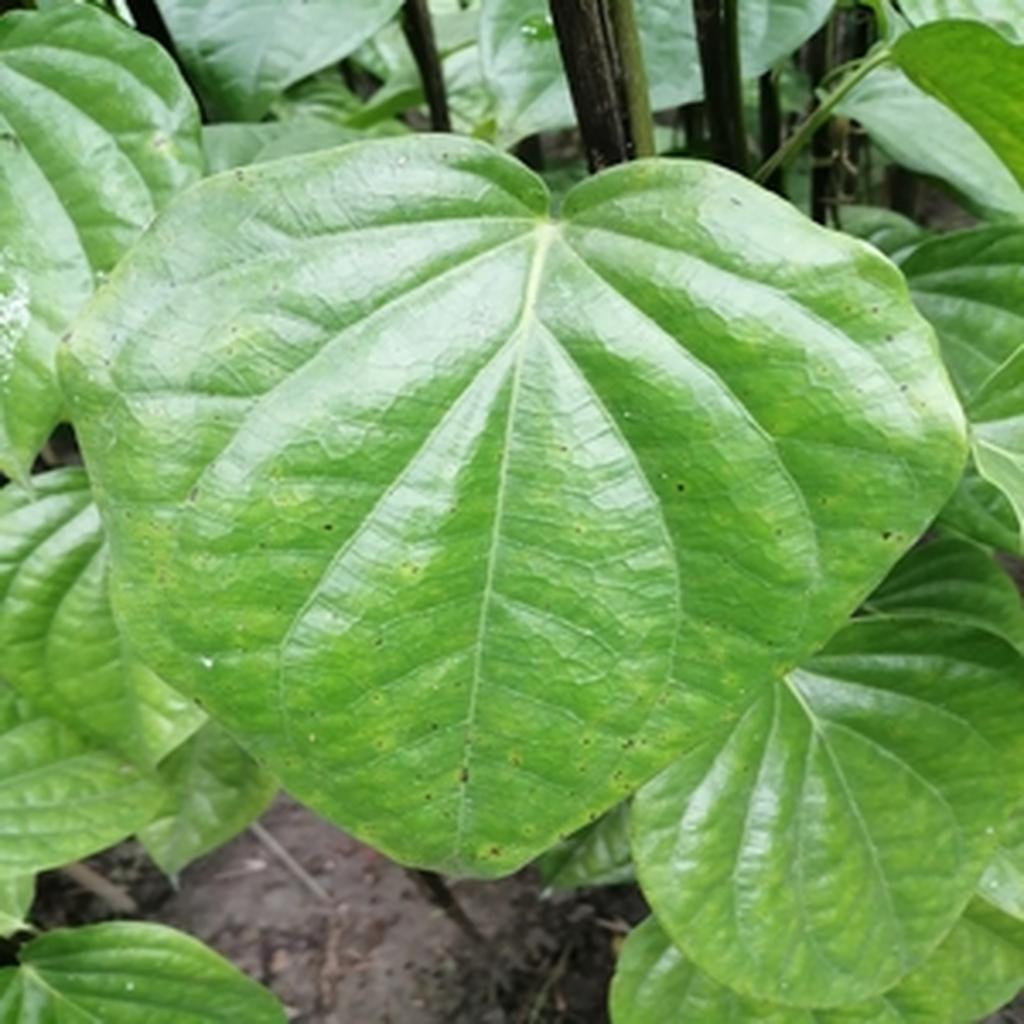
Label: Leaf_Spot